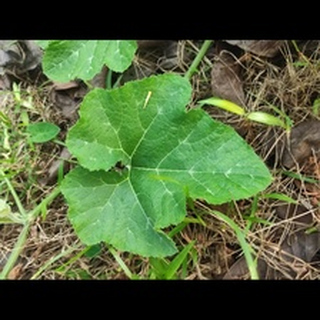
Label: healthy_pumpkin